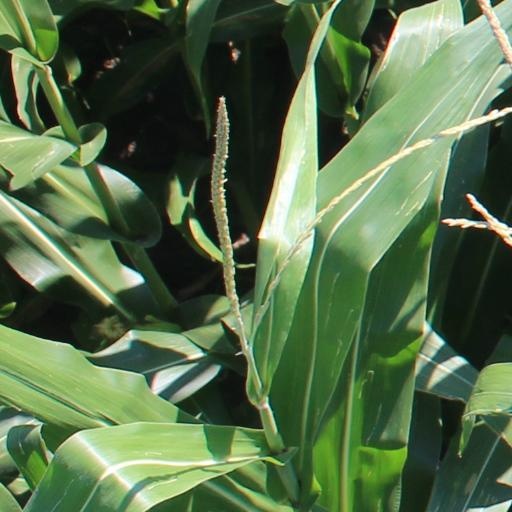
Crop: maize; corn